Sammy Sosa

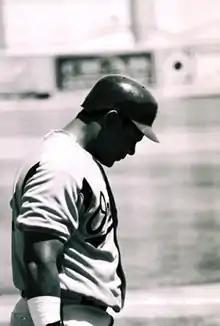
Sosa in spring training with the Orioles in 2005

On January 28, 2005, the Cubs traded Sosa to the Baltimore Orioles in exchange for infielder-outfielder Jerry Hairston Jr., infielder Mike Fontenot, and RHP Dave Crouthers. To facilitate the deal, Sosa and his agent agreed to waive the clause that guaranteed his 2006 salary, and the players' union indicated it would not object to that agreement. Under the deal, Sosa earned $17.875 million for the 2005 season, with the Cubs paying $7 million of his salary. By playing for the 2005 Orioles alongside fellow 500-home-run batter Rafael Palmeiro, Sosa and Palmeiro became the first 500 home run club members in history to play together on the same team after reaching the 500 home run plateau. Sosa finished the 2005 season batting .221 with 14 home runs, his worst performance since 1992, and continuing his post-2001 trend of declines in batting average, homers, total bases, and RBI. On December 7, 2005, the Orioles decided not to offer him an arbitration contract, effectively ending his Baltimore Orioles tenure and making him a free agent.